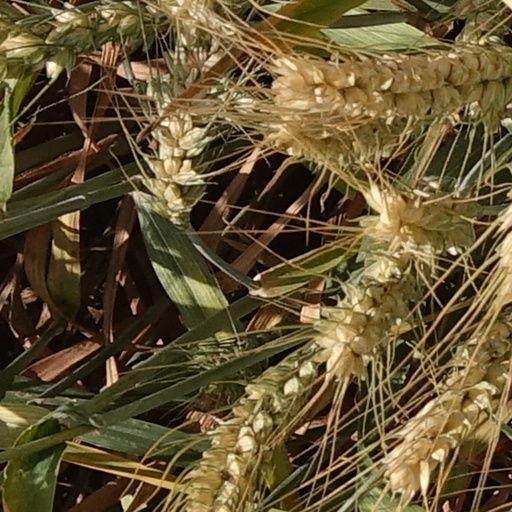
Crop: wheat